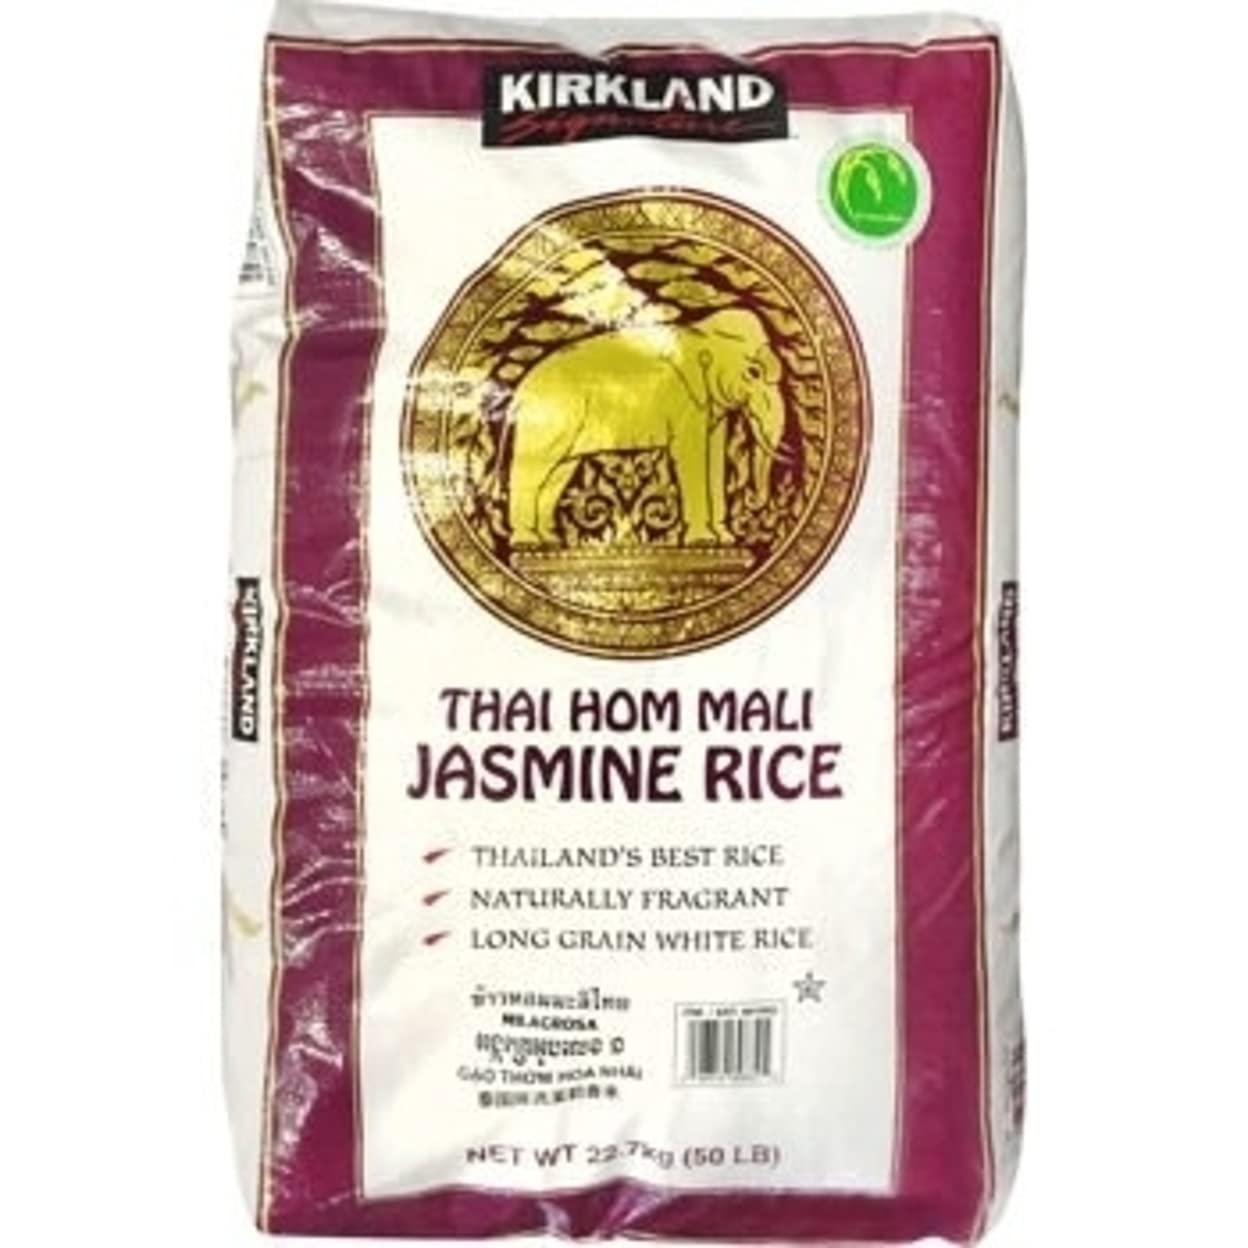
Item Name: Kirkland Signature Jasmine Rice, 50 Pound
Value: 800.0
Unit: Ounce

Price: 46.19